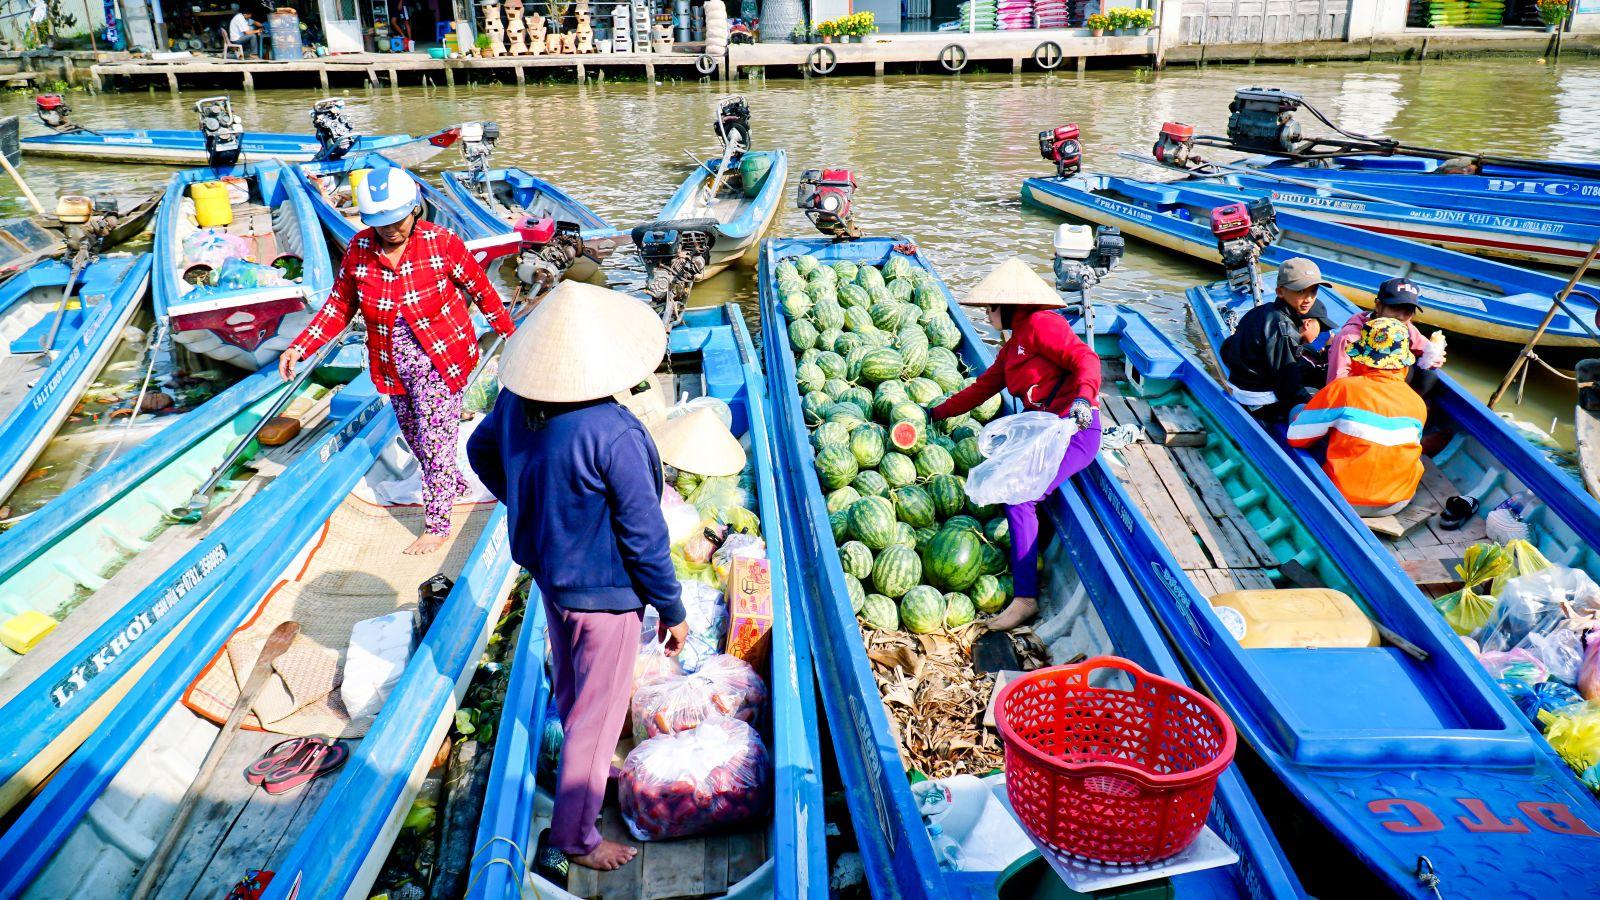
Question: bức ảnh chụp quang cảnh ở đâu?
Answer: ở chợ nổi